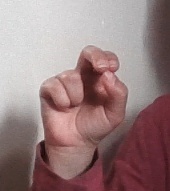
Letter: gaaf